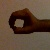
The image shows a hand gesture representing the number 0 in Indian Sign Language.